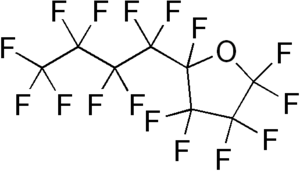
Le perfluoro-2-butyltétrahydrofurane, généralement désigné commercialement par FC-75, est un composé organofluoré de formule chimique C₄OF₆(–CF₂)₄F. Il s'agit d'un liquide pratiquement insoluble dans l'eau, utilisé comme solvant et comme liquide de refroidissement. Il peut être produit par le même procédé de fluoration électrochimique que celui utilisé pour la synthèse de l'acide perfluorooctanoïque F(–CF₂)₇–COOH, mais cette méthode produit également de nombreux autres éthers fluorés isomères.